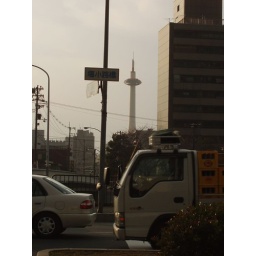
Kyoto Tower in the distance, from the road we first got to after getting off the train at Shichijo.